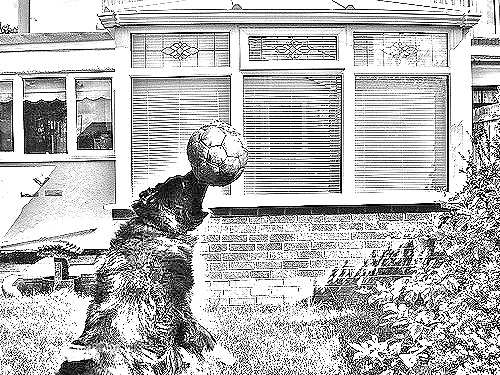
Portrait style: Sketch Portrait